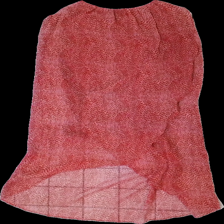
View: front
Type: Dress
Category: Ladies
Brand: H&M
Colors: Red, White
Material: 100% polyester
Pattern: Other
Cut: Regular
Size: 36
Season: Summer
Holes: Major
Damage location: top right
Damage 2: hål
Damage 2 location: middle center
Price range: <50
Recommended usage: Export
Description: röd klänning med vita streck överhela, hål bak